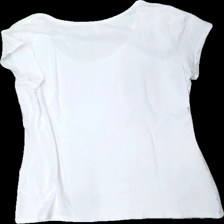
View: back
Type: T-shirt
Category: Ladies
Brand: 365
Colors: White
Material: 100% cotton
Cut: Regular, C-collar
Size: XL
Season: All
Price range: <50
Recommended usage: Export